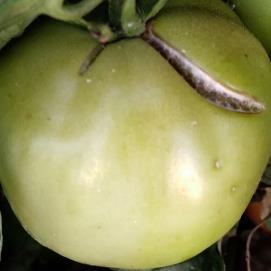
Crop: Tomato
Condition: excess-nitrogen-d